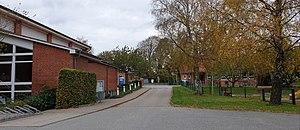
Ottendorf est une municipalité allemande située dans le land du Schleswig-Holstein et dans l'arrondissement de Rendsburg-Eckernförde. En 2015, sa population est de 896 habitants.